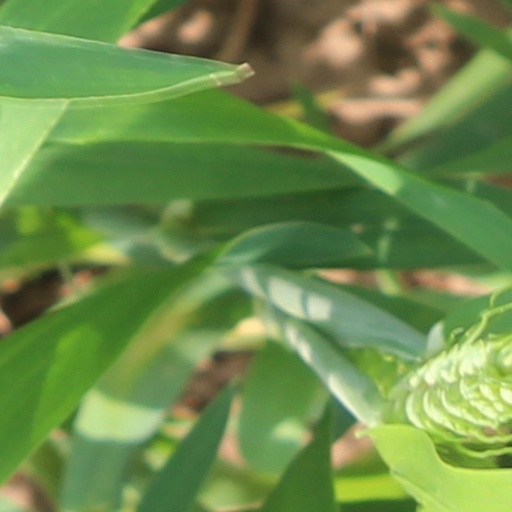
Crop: wheat